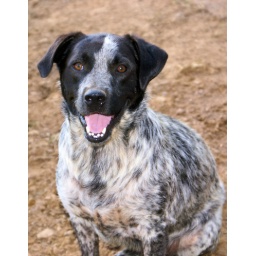
Raised on a bottle inside due to leg injury by a wild animal when she was tiny.